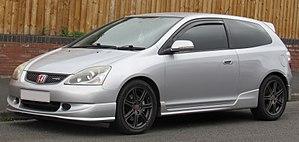
La Honda Civic type R est une voiture de la marque Honda. Il s'agit de la version sportive de la Civic.